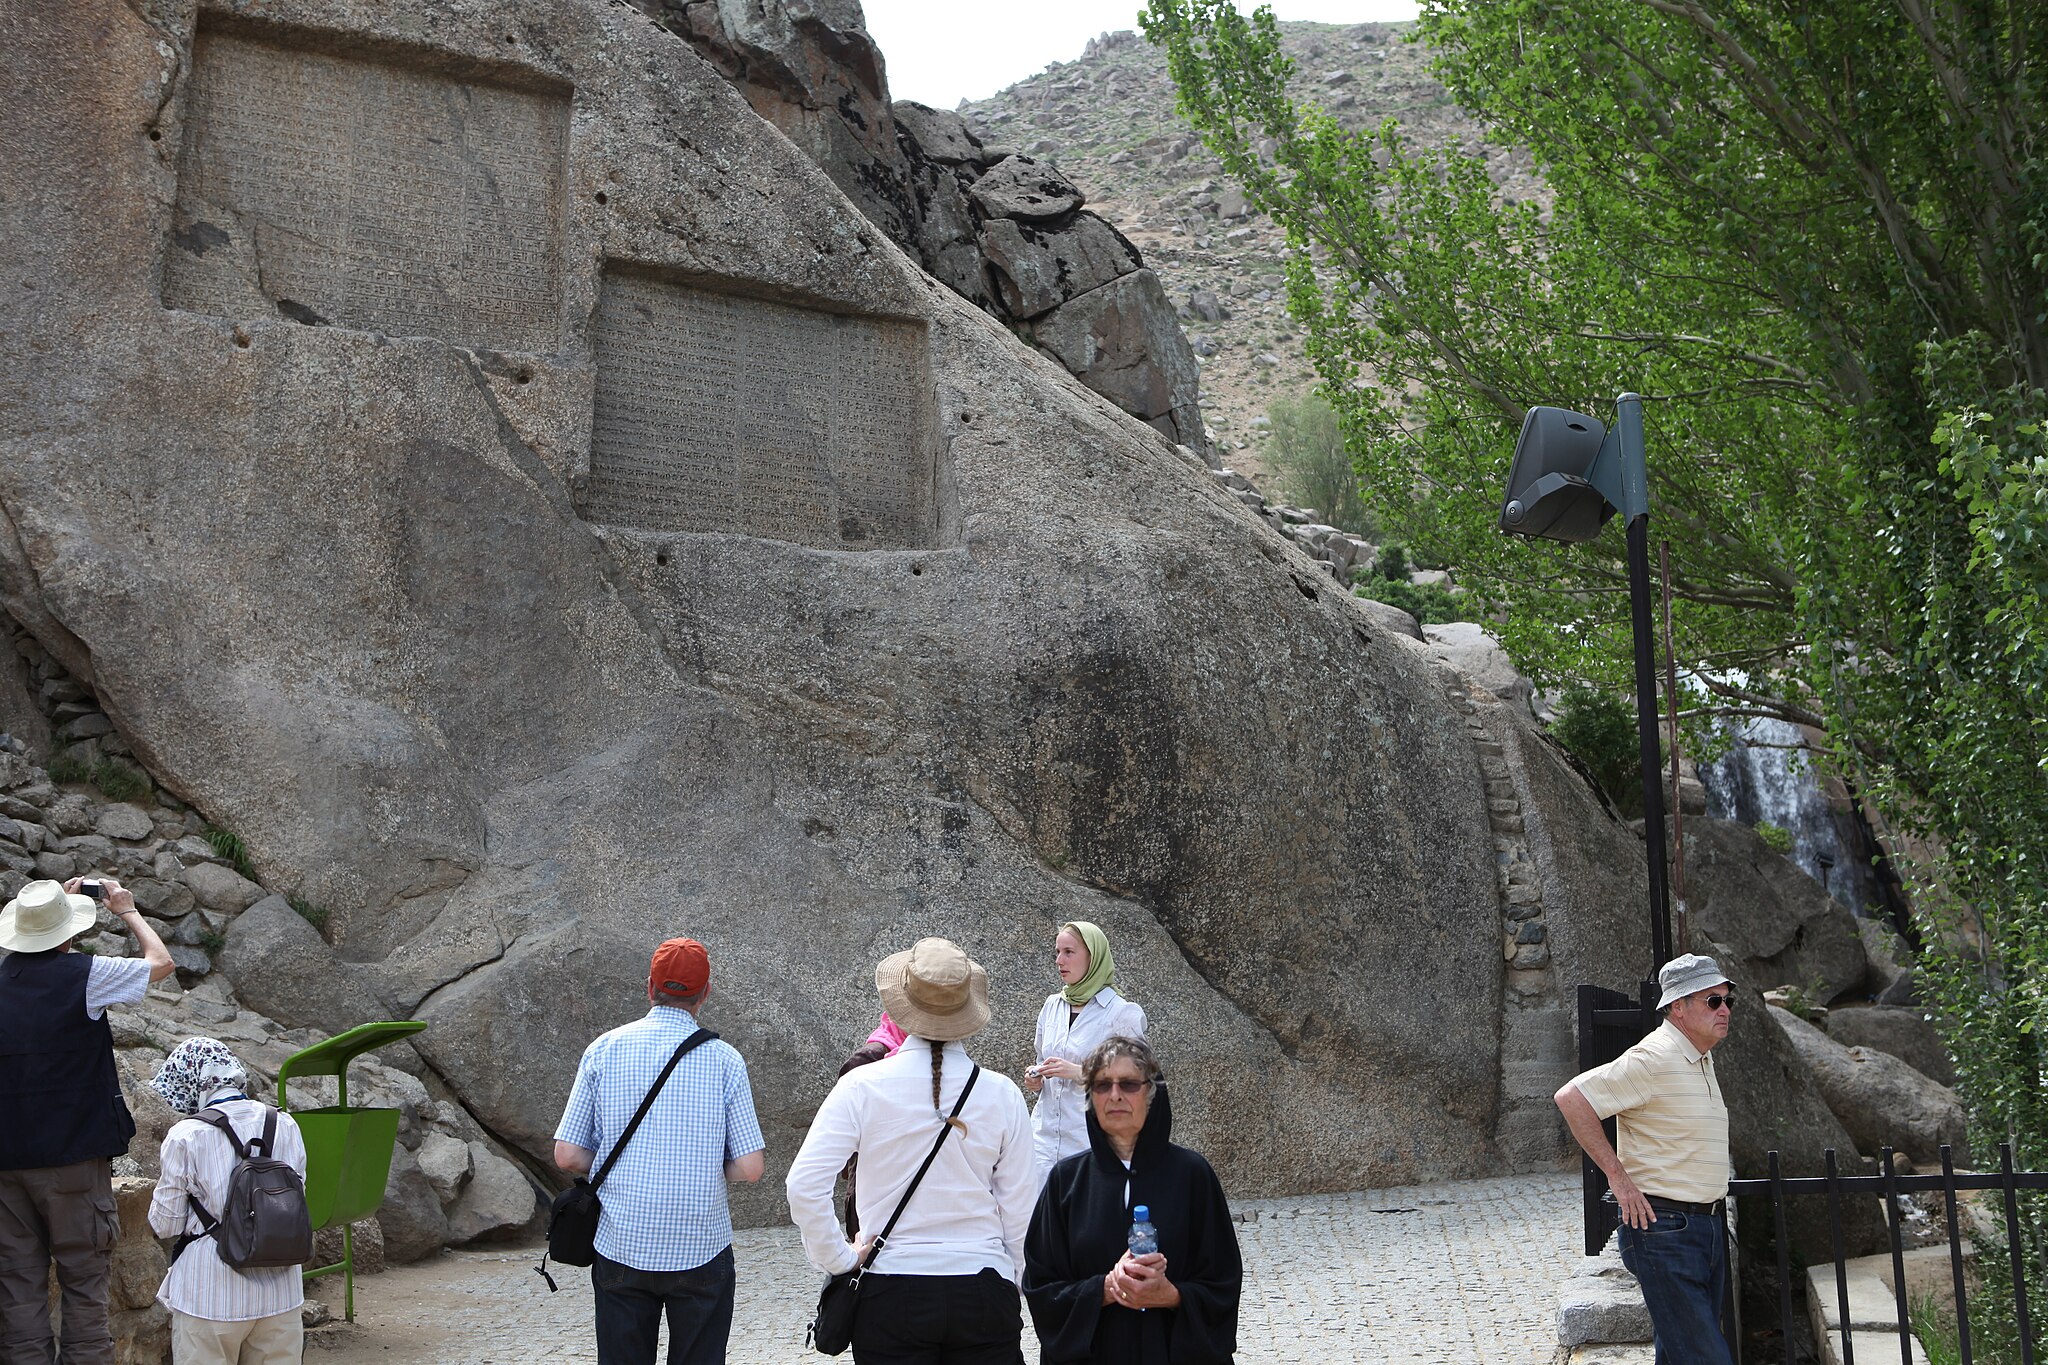
Title: History History IMG 0726 (3642644708)
Description: Hamedan, Ganj-nameh. The "Treasure Book" is a pair of Achaemenian rock carvings from Darius (on the left) and his son Xerxes I. Inscribed in the old Persian, Elamite and Neo Babylonian languages, these tablets list the kings' titles and hence the extent of their empires at the time. Translation IMG_0727
Date: Taken on 23 May 2009, 15:45
Categories: Ganj Nameh inscriptions, Tourists in Hamadan Province, Flickr images reviewed by FlickreviewR 2, Iran photographs taken on 2009-05-23, Women of Hamadan Province, Files from ninara Flickr stream, Files uploaded by OceanAtoll with bad file names